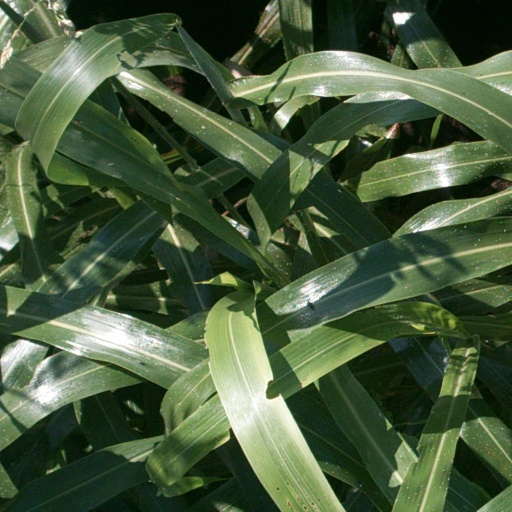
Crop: sorghum